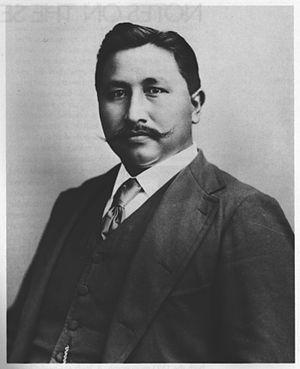
Alice Cunningham Fletcher est une archéologue, pionnière de l’ethnologie qui a beaucoup œuvré à l'organisation professionnelle de la discipline aux États-Unis. Elle est également une des principales personnalités à s’être intéressée aux cultures Amérindiennes présentes sur le territoire des États-Unis et à avoir popularisé ce sujet parmi les milieux intellectuels américains. À travers son travail et son engagement, elle a aussi participé à l’assimilation des peuples amérindiens à la culture euro-américaine.